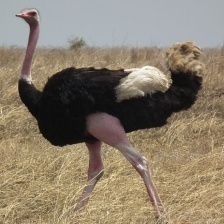
Species: OSTRICH
Scientific name: STRUTHIO CAMELUS